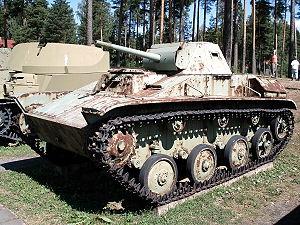
Le musée des Blindés de Parola, est un musée de musée militaire de véhicules blindés situé à 110 kilomètres au nord d'Helsinki à Parola, près de Hämeenlinna, en Finlande.